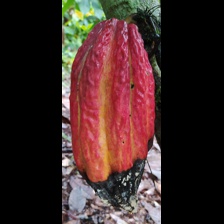
Label: phytophthora